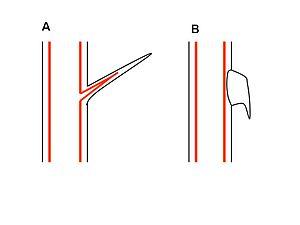
En botanique, une épine est un piquant issu de la métamorphose d'organes végétatifs, tels que la racine, la tige, les stipules, et le plus souvent les feuilles modifiées qui n'ont pas de rôle photosynthétique mais sont spécialisées dans la défense des plantes contre les herbivores. En forme d'excroissance pointue et dure faisant corps avec le bois de la tige, des rameaux ou autres organes, l'épine ne peut être détachée sans déchirure des fibres. On trouve les épines sur de nombreux arbres et arbustes des régions arides.